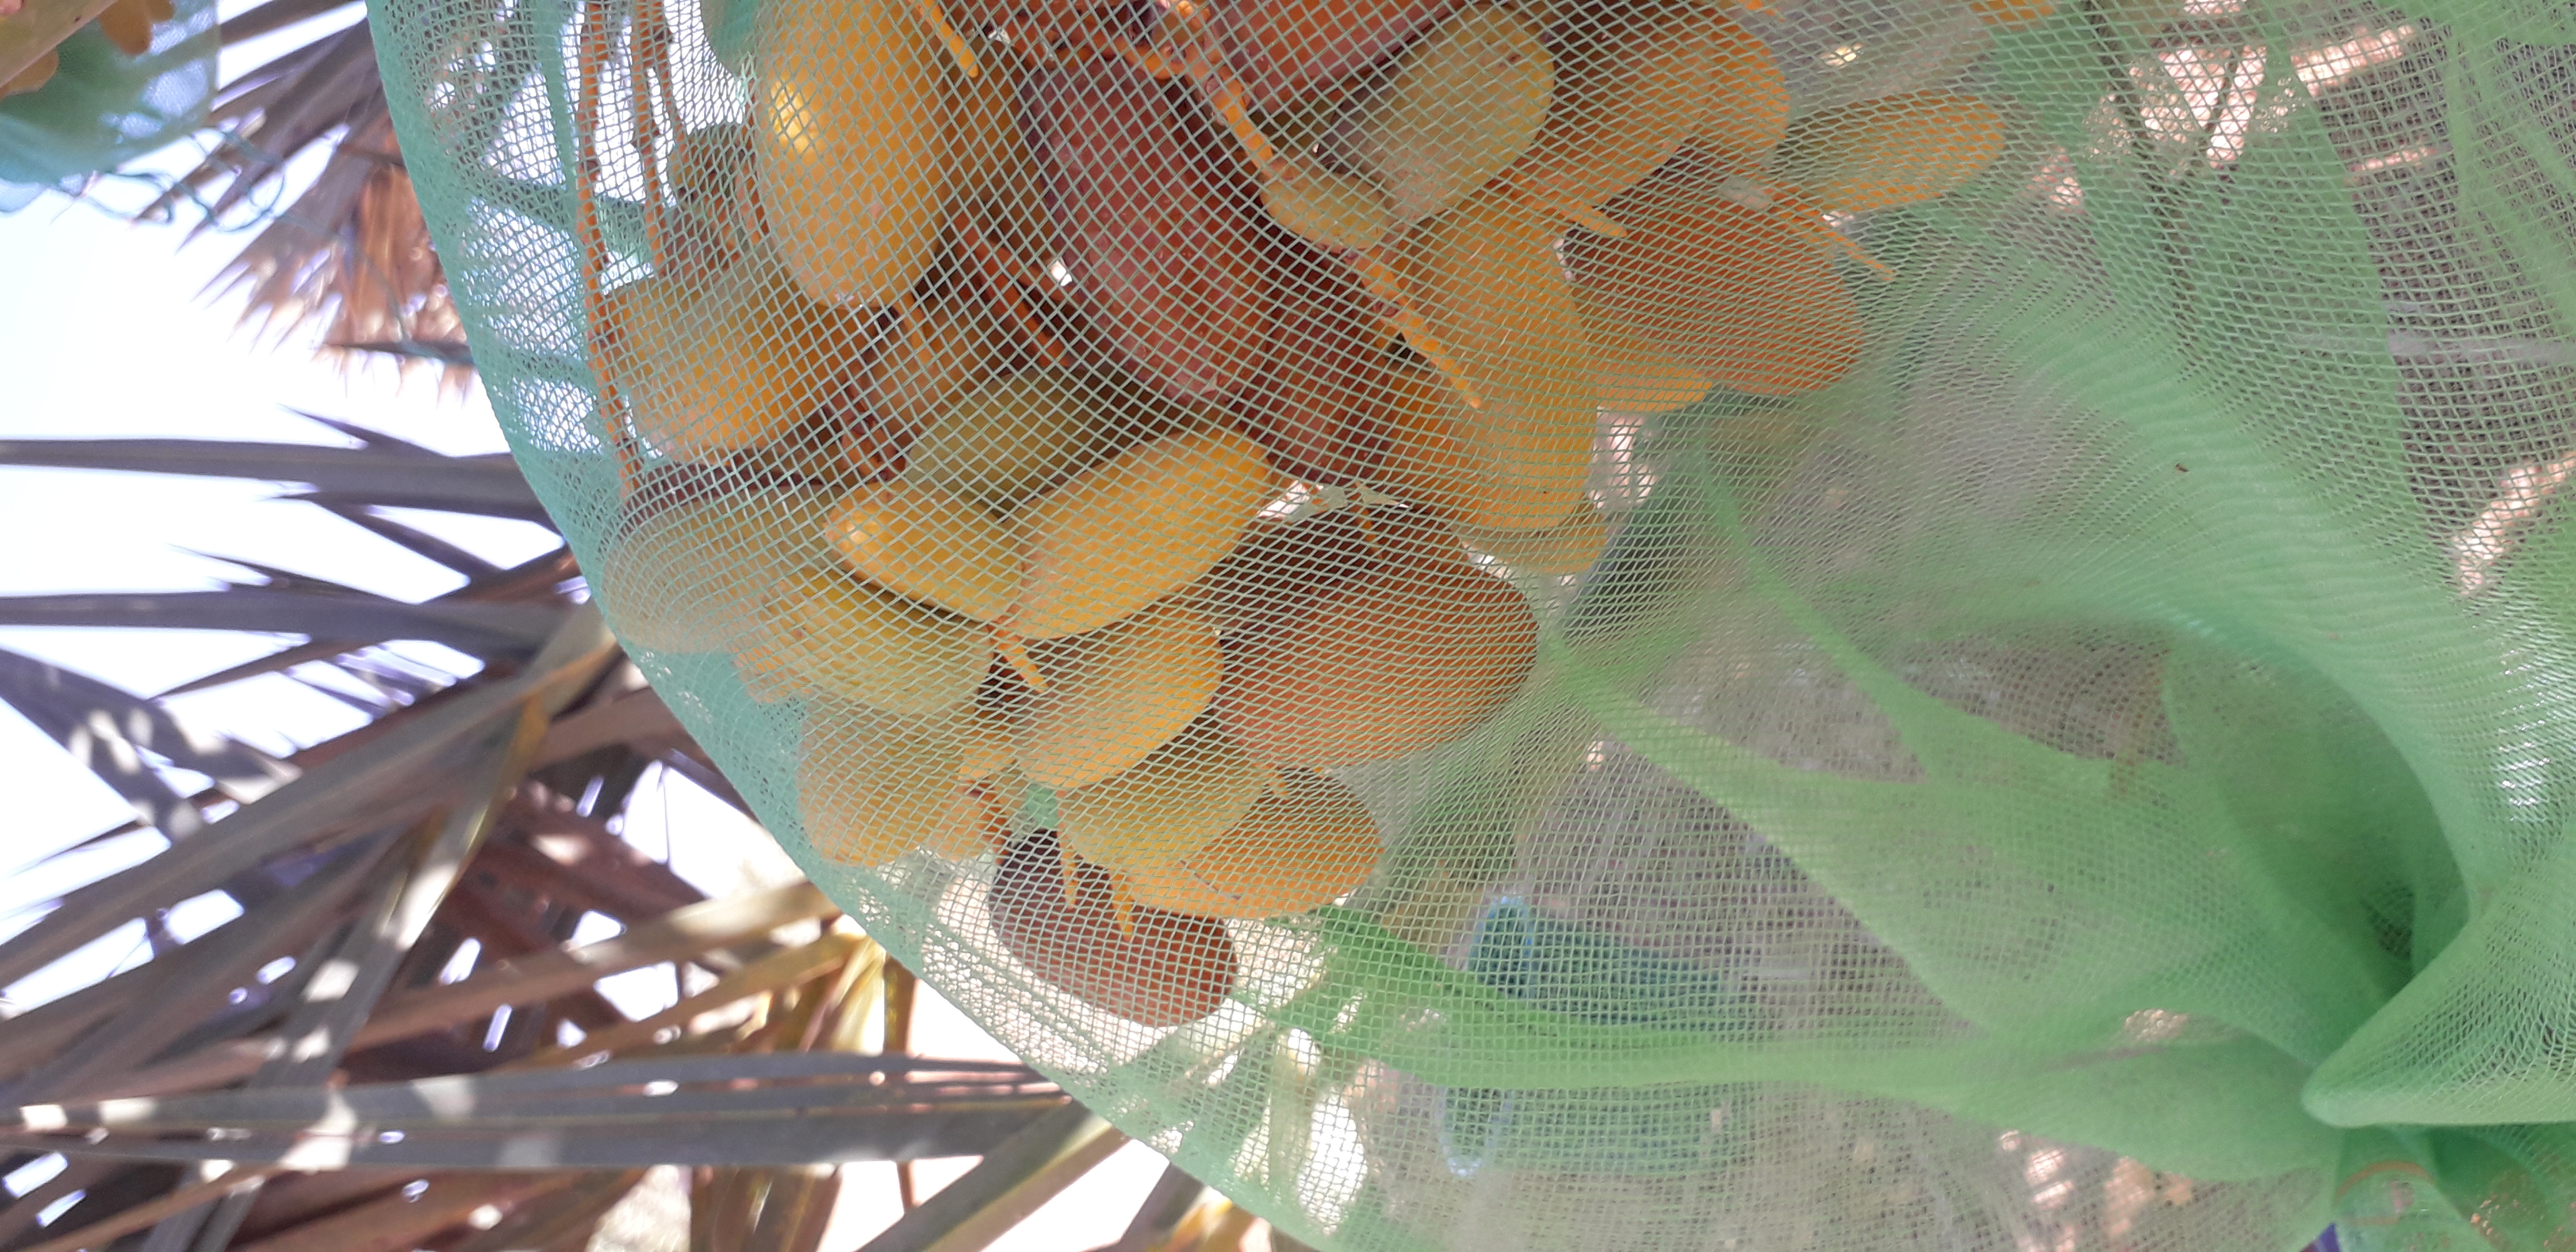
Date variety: kholt